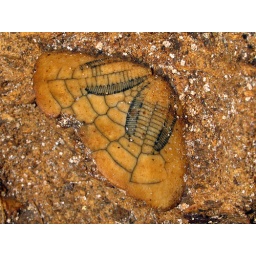
It is an Eocene age sand dollar partially exposed in the wall of a limestone cave.